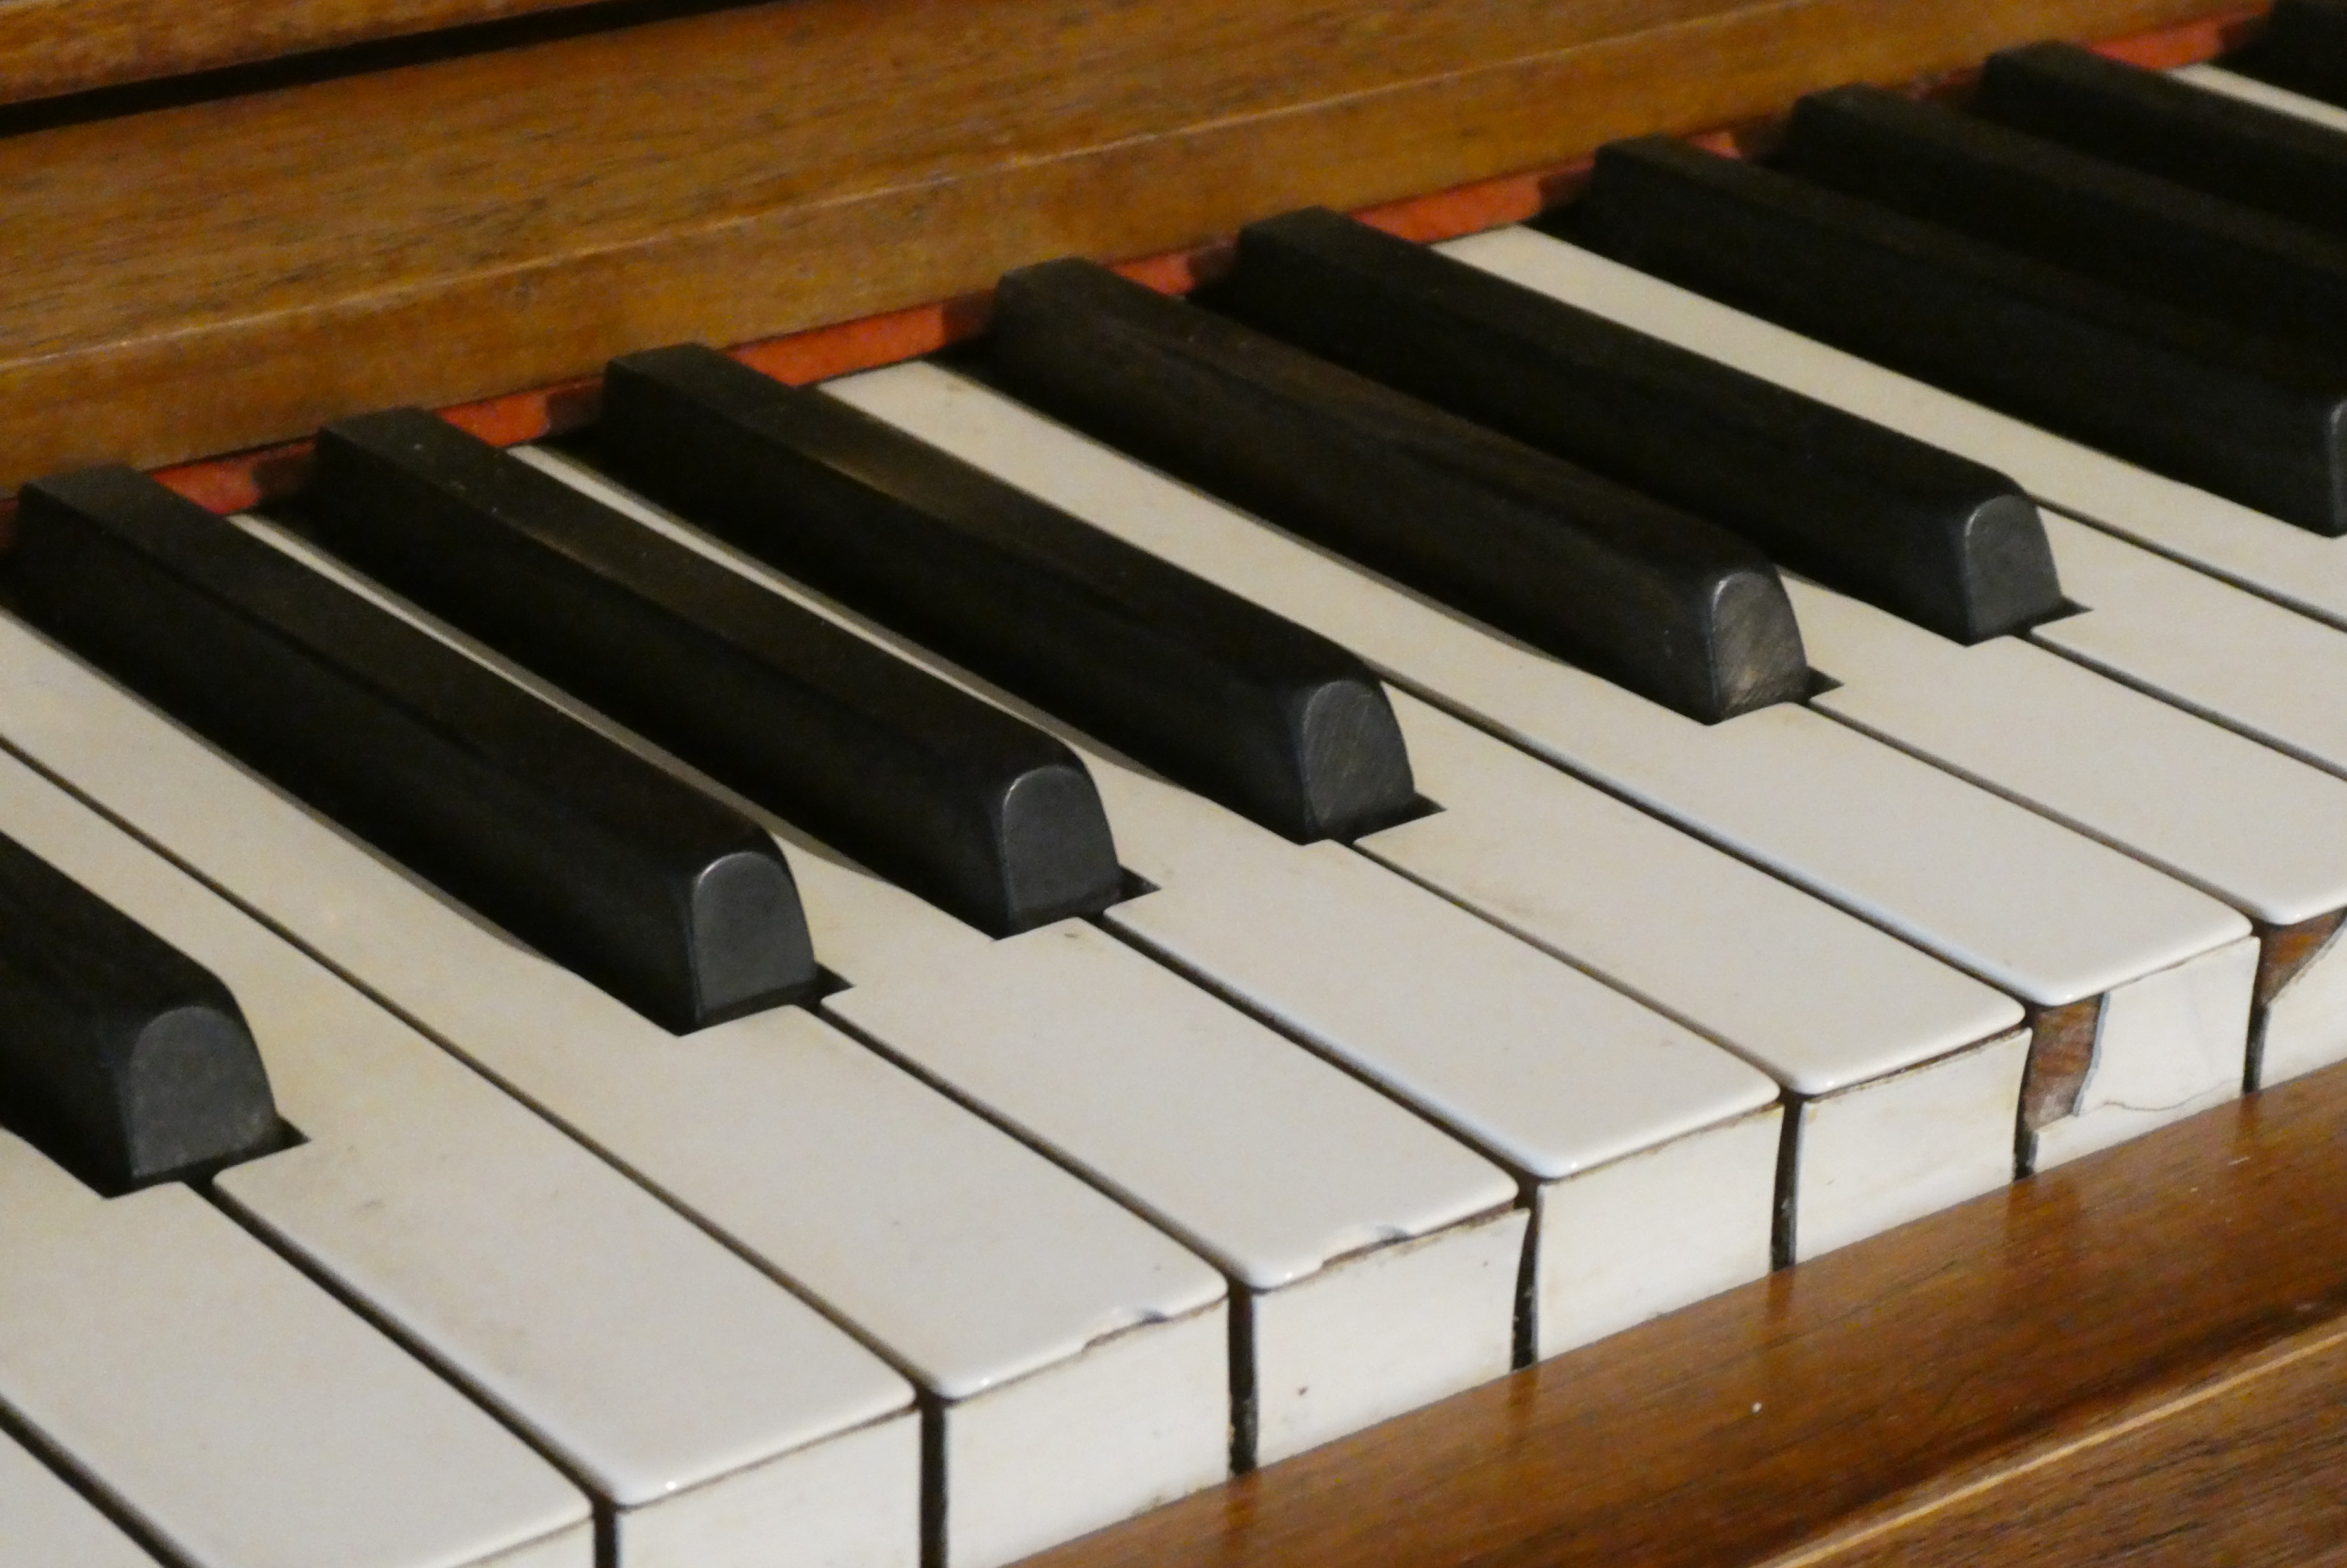
organ, keys, play, black, white, keyboard, musical instrument, piano, musical instrument accessory, musical keyboard, electronic instrument, spinet, pianet, electric piano, celesta, digital piano, electronic device, electronic musical instrument, technology, Keyboard bass, nord electro, fortepiano, Yamaha p 120, synthesizer, electronic keyboard, music, harpsichord, player piano, music workstation, pianist, analog synthesizer